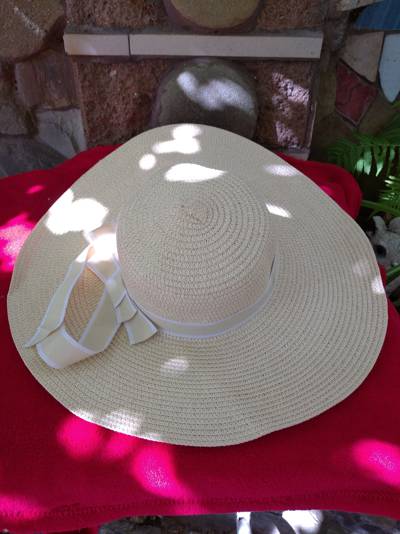
Waste category: clothes